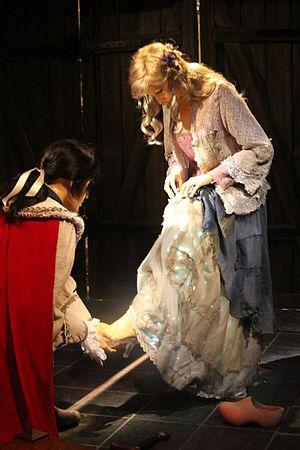
Efteling est un parc d'attractions et complexe de loisirs néerlandais situé à Kaatsheuvel, au Brabant-Septentrional.